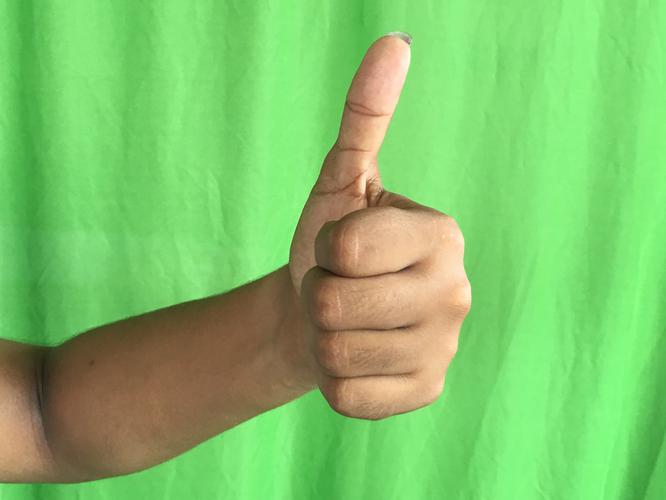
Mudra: Sikharam
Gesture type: single_hand